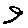
Label: 9